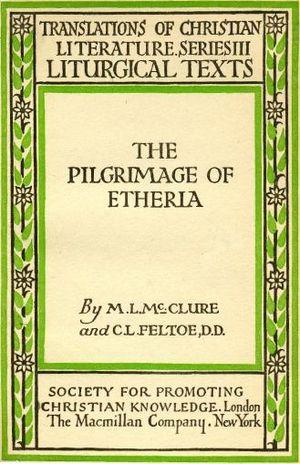
Les récits de voyage en Palestine sont des descriptions écrites de la région de la Palestine, ou de la Terre sainte, par les voyageurs, en particulier avant le XXᵉ siècle. Ces ouvrages sont des sources importantes pour l'étude de l'histoire de la Palestine et de l'histoire d'Israël. Des études de la littérature géographique sur la Palestine ont été publiées par Edward Robinson, en 1841, Titus Tobler, en 1867 et, plus tard, par Reinhold Röhricht en 1890. Röhricht a catalogué 177 ouvrages, datés entre 333 et 1300 av. J.-C., 19 ouvrages du XIVᵉ siècle, 279 ouvrages du XVᵉ siècle, 333 ouvrages du XVIᵉ siècle, 390 ouvrages du XVIIᵉ siècle, 318 ouvrages du XVIIIᵉ siècle et 1 915 ouvrages du XIXᵉ siècle.
Égérie est une femme qui entreprit, en 380, un pèlerinage jusqu’en Terre sainte. Elle a laissé un récit en latin de son pèlerinage, qui fut retrouvé en 1884 dans une bibliothèque d'Arezzo.